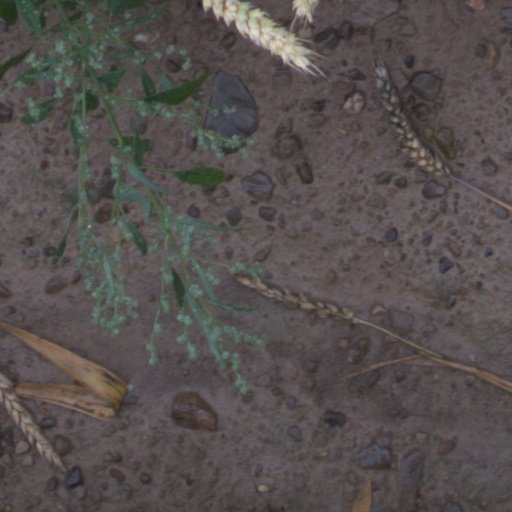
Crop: wheat